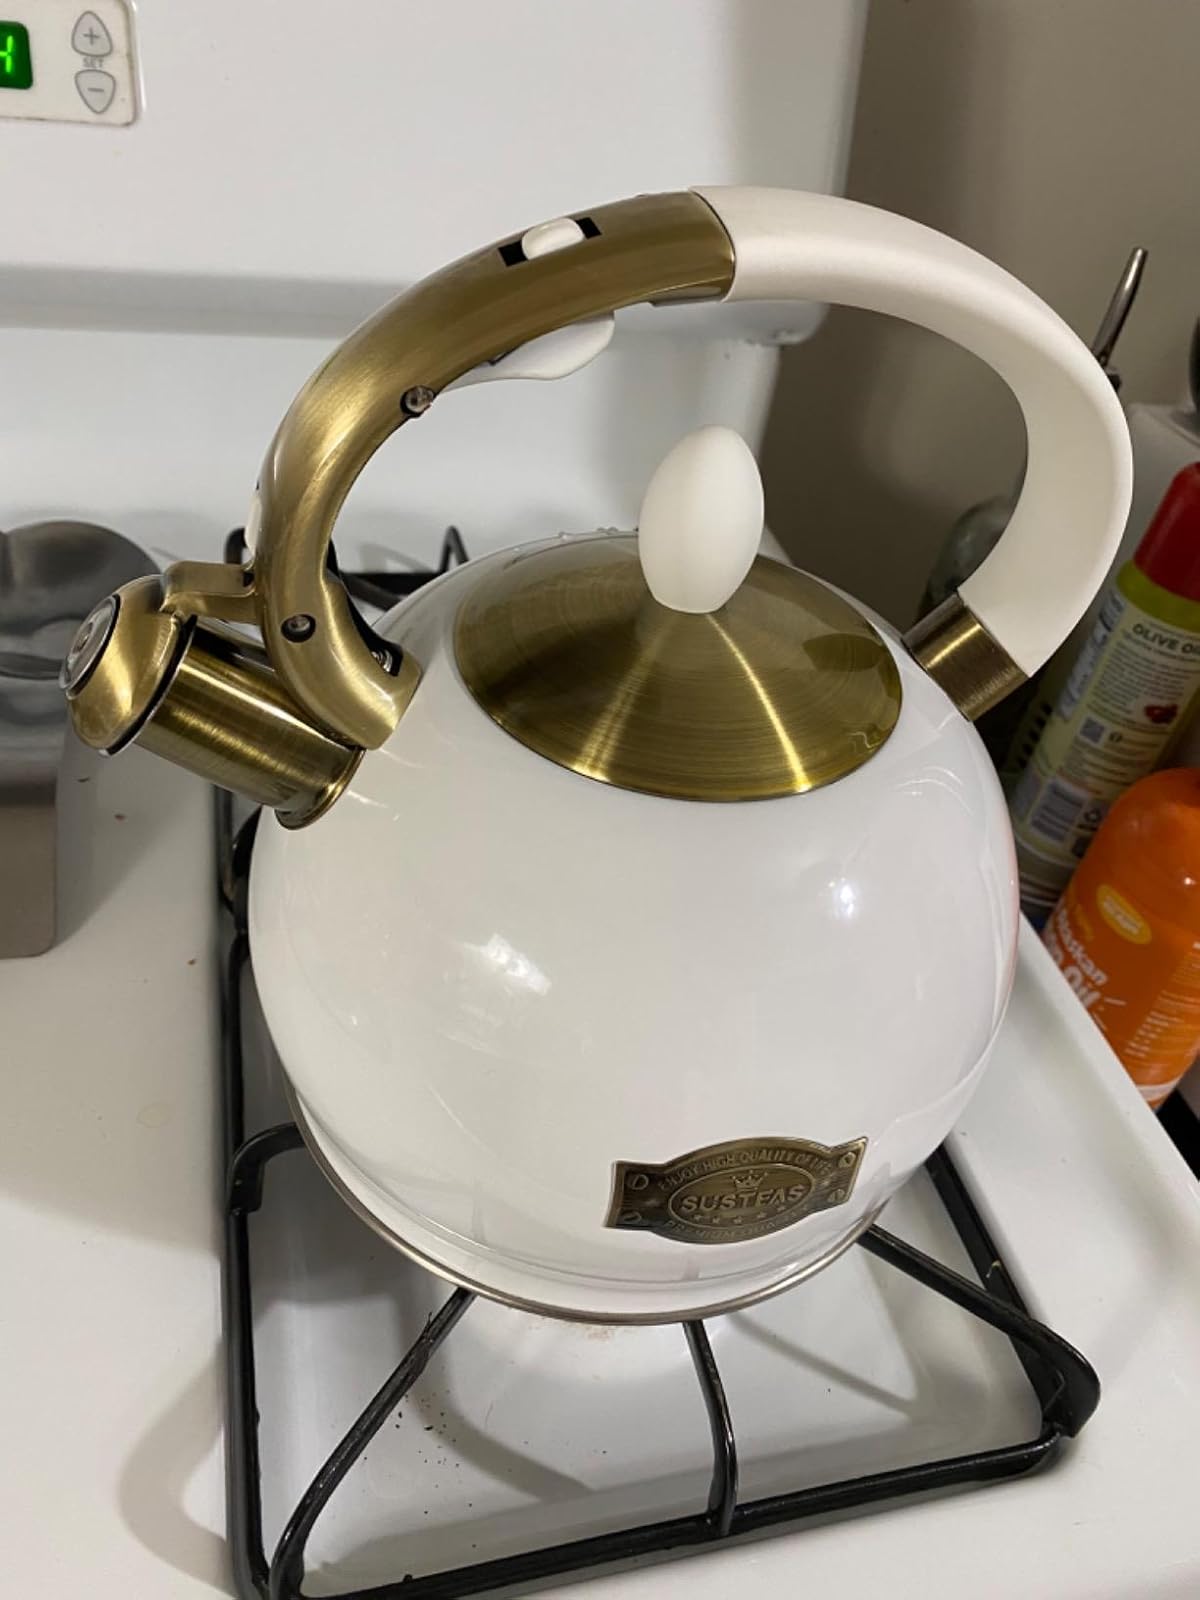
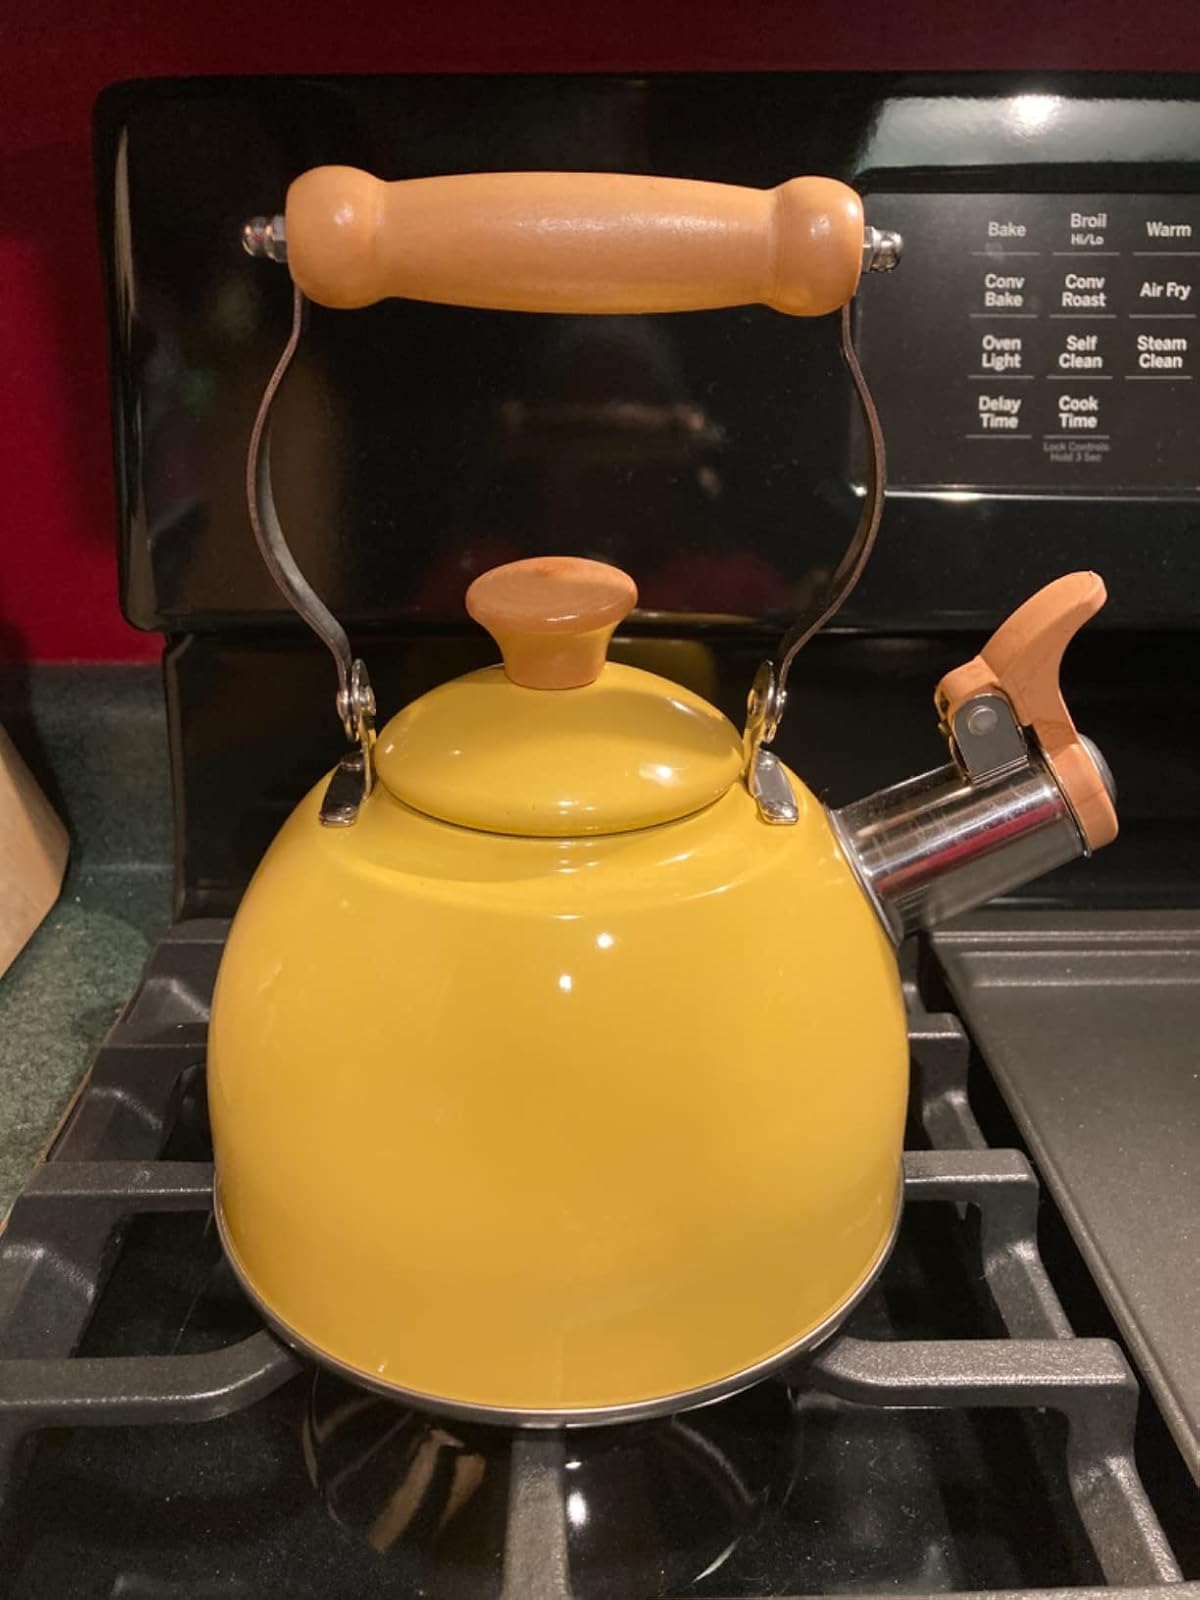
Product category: items_kettle
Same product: no